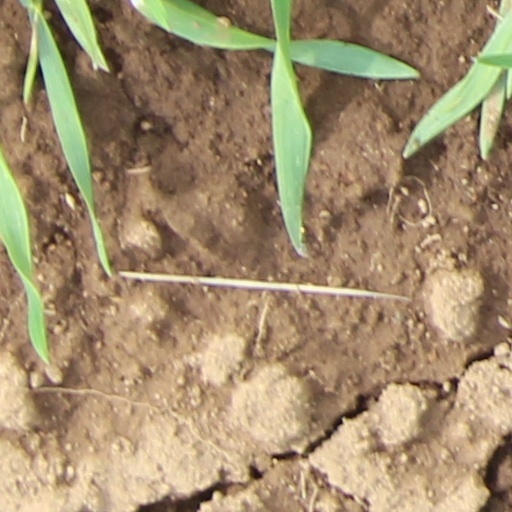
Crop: wheat